Dolf Zillmann

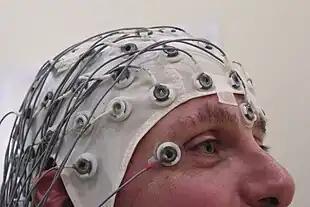
EEG recording cap, similar to those used by the ICR in research

Following his time at Philadelphia, Zillmann accepted an appointment as an associate professor and subsequently a full Professorial appointment in Communication and Psychology between 1975 and 1988 at Indiana University. Whilst continuing his own research Zillmann also established the Institute for Communications Research (ICR) at the university, Zillmann acting as the Director of the ICR from 1974 - 1988. The focus of the ICR is on both communication research and wider social scientific research in the field of media consumption, operating within Indiana University.